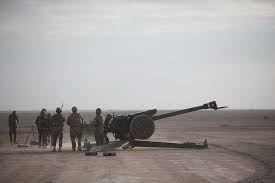
Label: Self Propelled Artillery